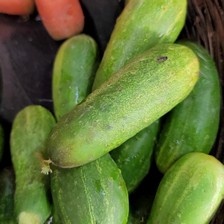
Label: cucumber